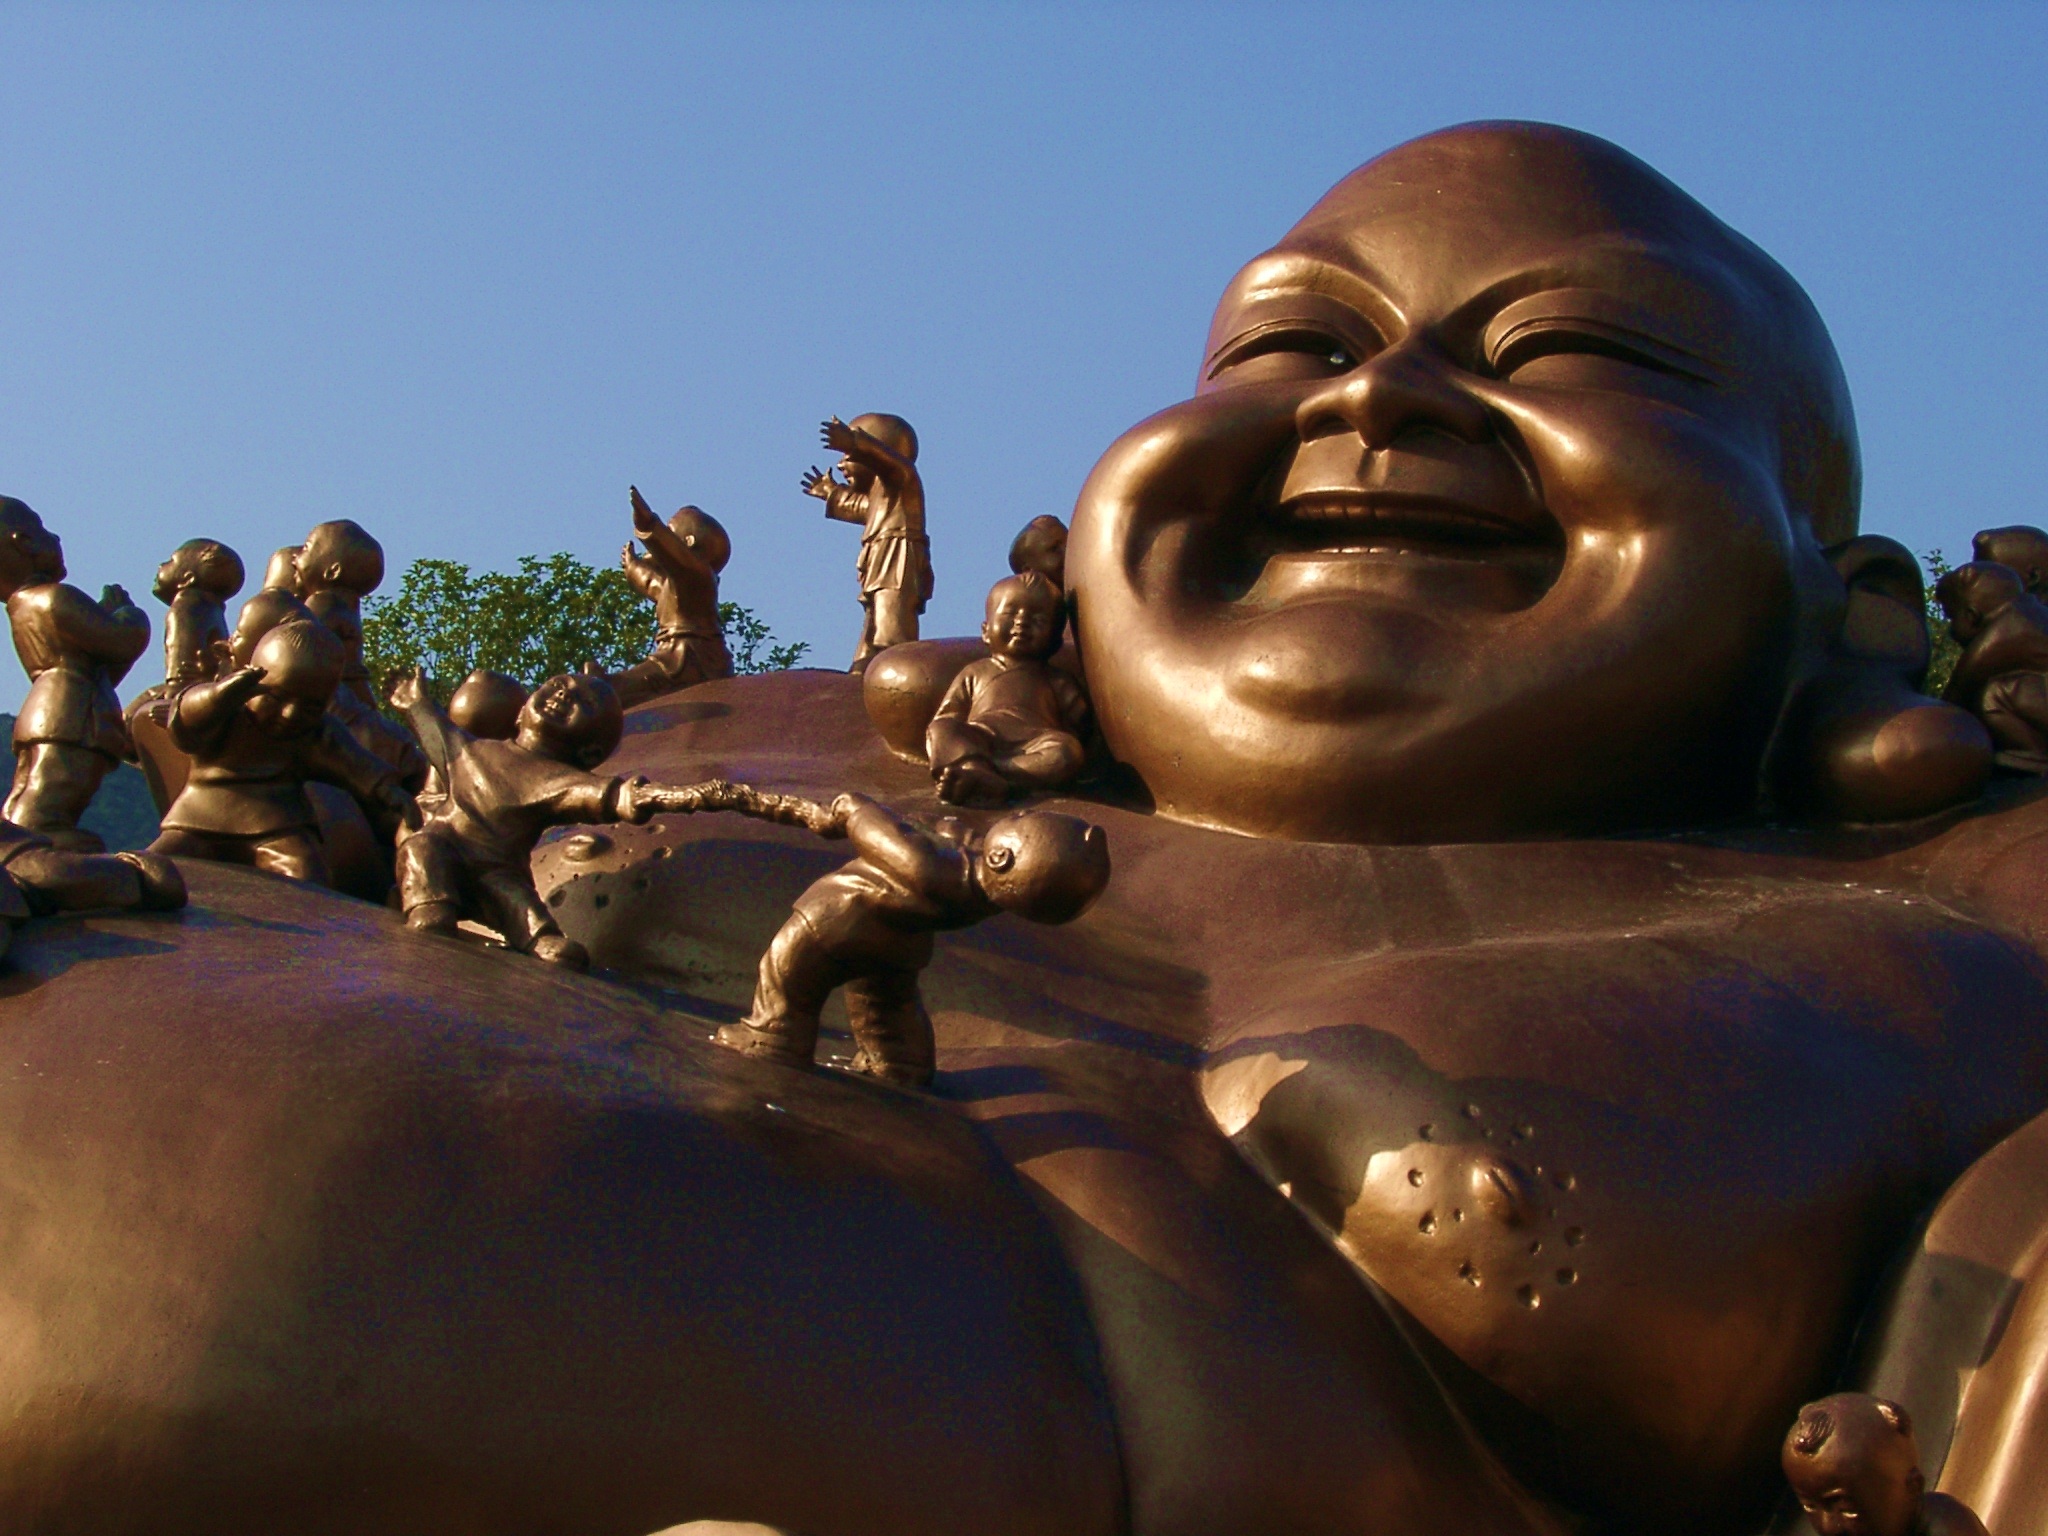
architecture, monument, statue, buddhism, religion, measure, smile, sculpture, art, temple, faith, buddha, carving, china, mythology, adoration, a pilgrimage, what respect, bronze statues, sakyamuni buddha, wuxi areas, gautama buddha, ancient history